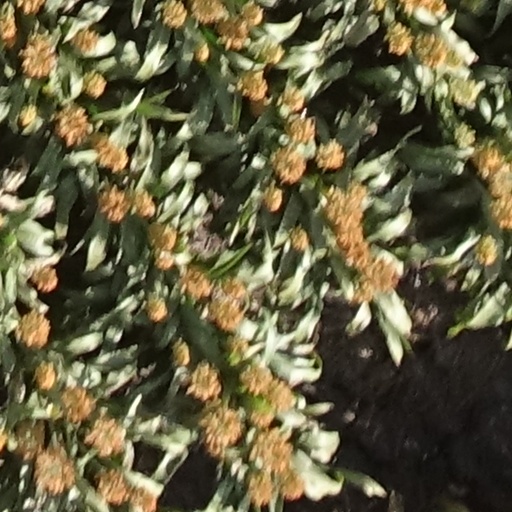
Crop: sorghum